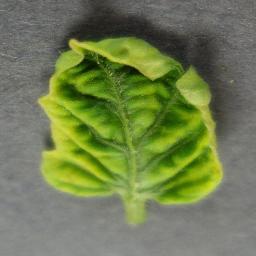
Label: Tomato___Tomato_Yellow_Leaf_Curl_Virus